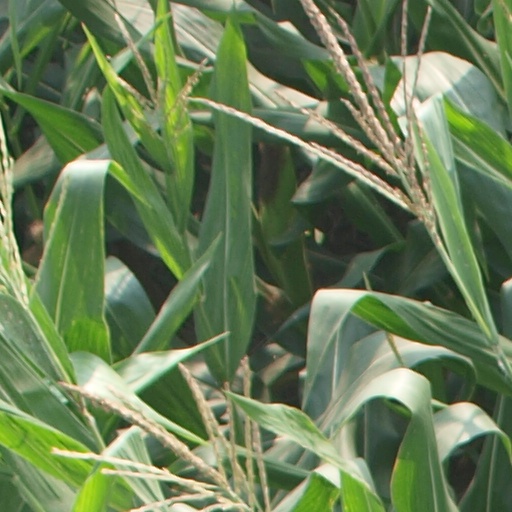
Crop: maize; corn